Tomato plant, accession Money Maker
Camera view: tilt-top (135 deg); turntable rotation: 180 degrees
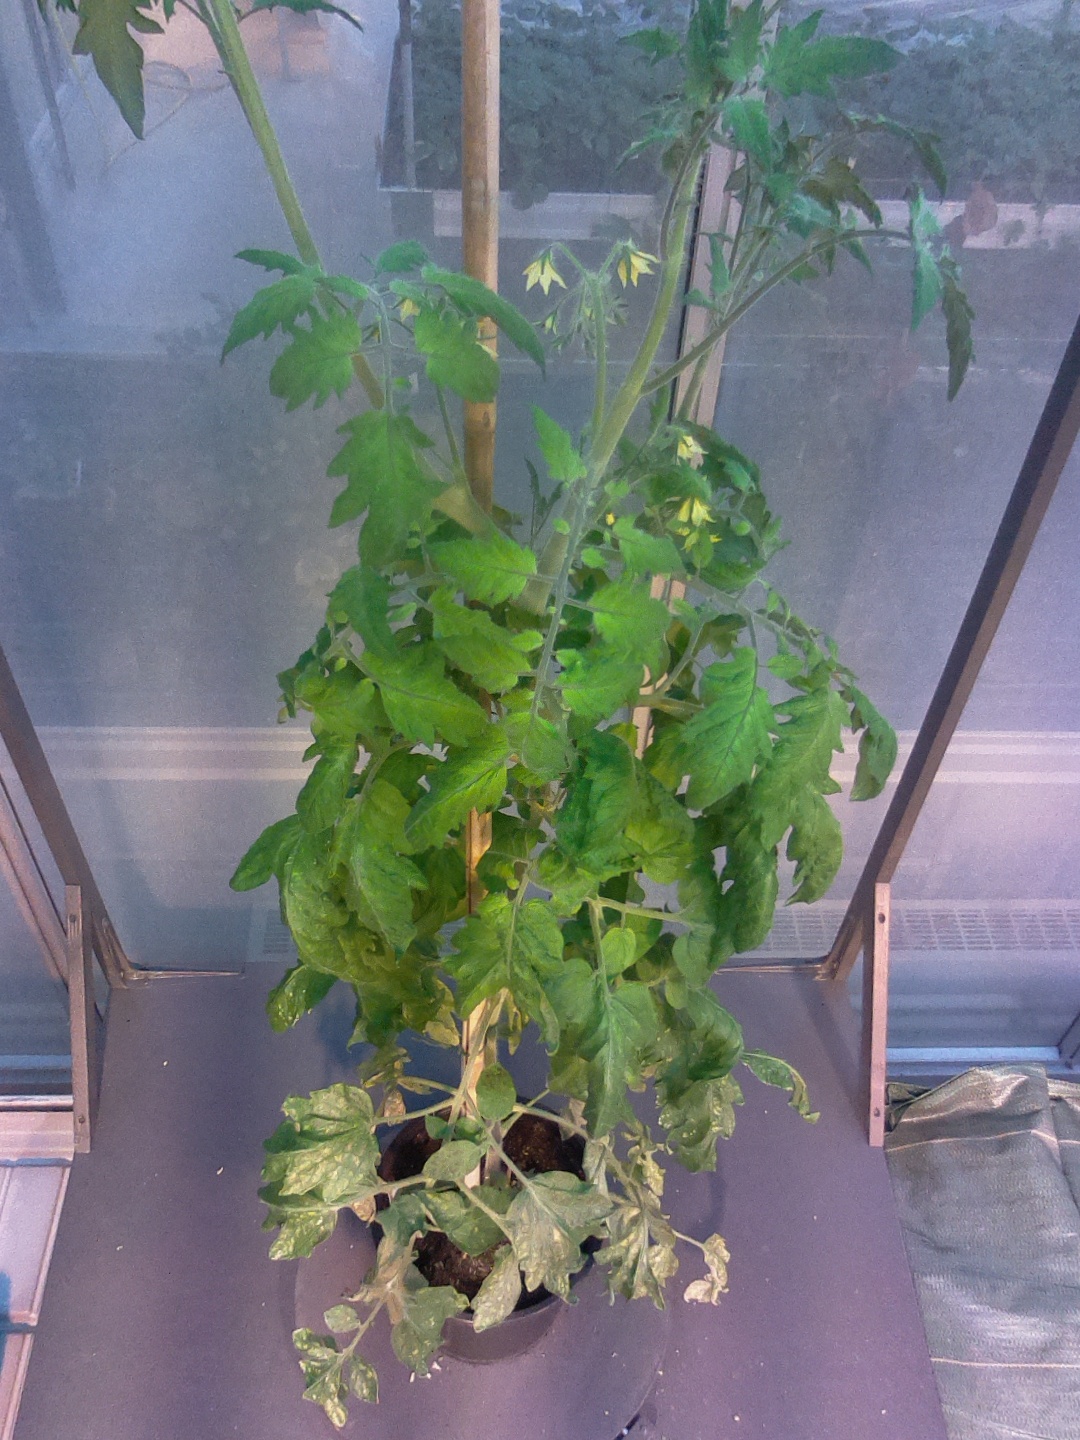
BBCH growth stage 71: 10%-20% of final fruit size